Hall Peak (Washington)

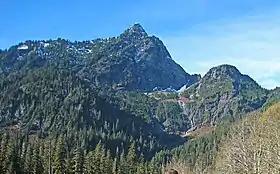
Hall Peak from Big Four picnic area

The history of the formation of the Cascade Mountains dates back millions of years ago to the late Eocene Epoch. With the North American Plate overriding the Pacific Plate, episodes of volcanic igneous activity persisted. In addition, small fragments of the oceanic and continental lithosphere called terranes created the North Cascades about 50 million years ago.